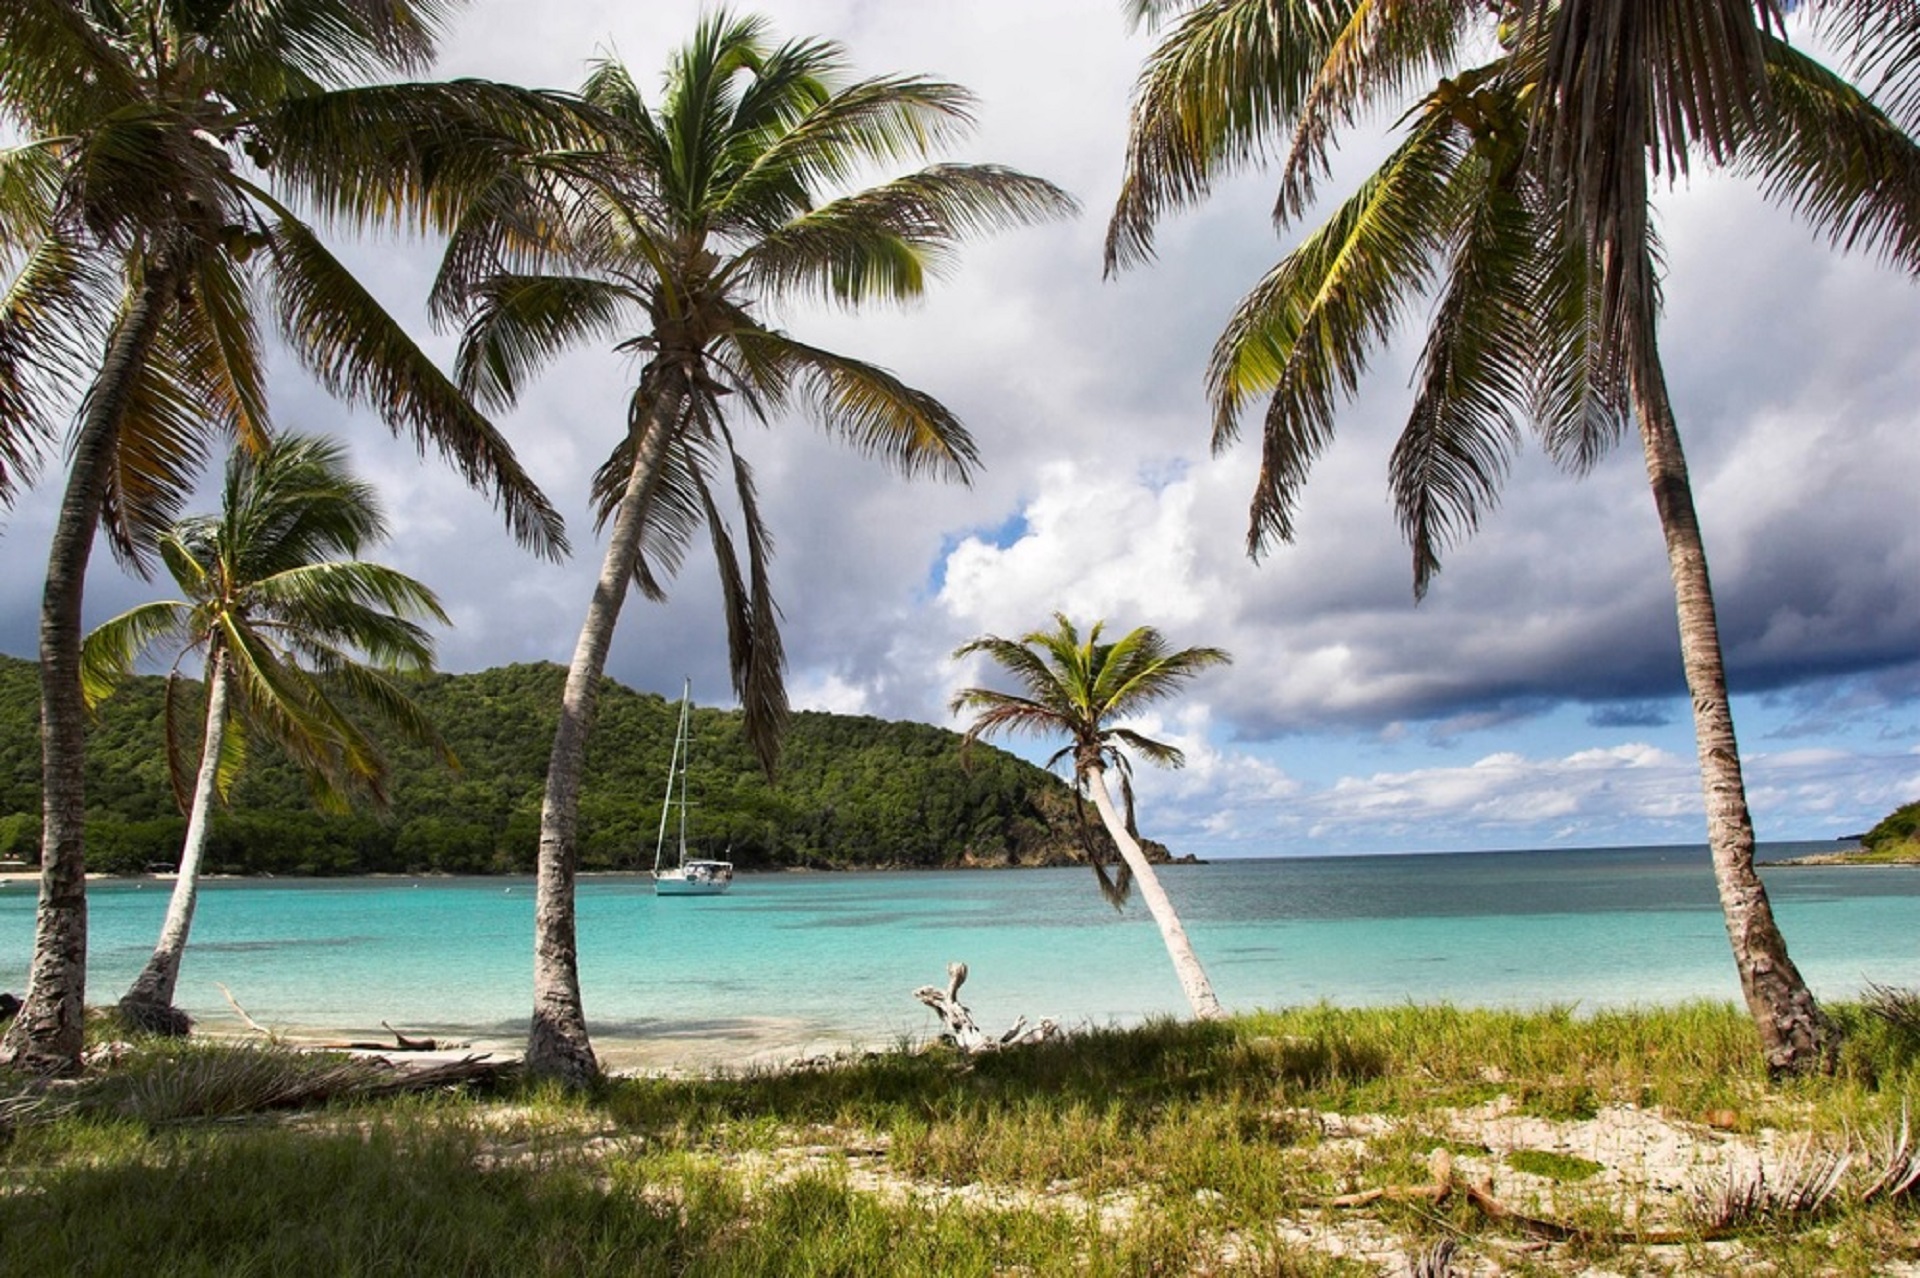
beautiful, body of water, coastal and oceanic landforms, shore, coast, tree, landscape, arecales, tropics, beach, bank, woody plant, ocean, azure, caribbean, sea, palm tree, bay, sand, wetland, attalea speciosa, shoal, lagoon, island